Cytochrome P450 aromatic O-demethylase

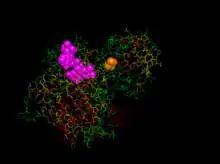
GcoB: FAD relative to FES

CcoA and GcoB are closely interlinked, acting as an heterodimer in solution. The surface of GcoB has an acidic patch that must interact with the matching basic region in GcoA. It is assumed that the part of GcoB interacting with GcoA is at the intersection between the FAD binding domain and ferredoxin domain. To achieve this GcoB would have to go through some structural change, which would represent a new class of P450 systems (family N).